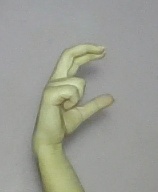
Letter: thal